Postage stamps and postal history of the Palestinian National Authority

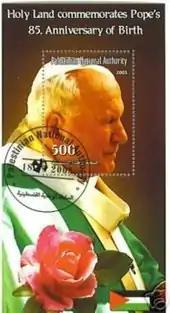
A fake stamp, quite unlike the PNA's commemorative of Pope John Paul II

Themes chosen for PNA stamps include: two series of Palestinian costumes (1997, 2002), local plants (1996), birds, photographs of 19th century Gaza and Hebron, the Canaanite god Baal, Byzantium era mosaics, butterflies, horses, tales of the Arabian nights, the airship LZ 127 Graf Zeppelin, cacti (2003), Palestinian universities, folk art (2003). Along its nature themes, stamps were issued with the World Wildlife Fund (2001).